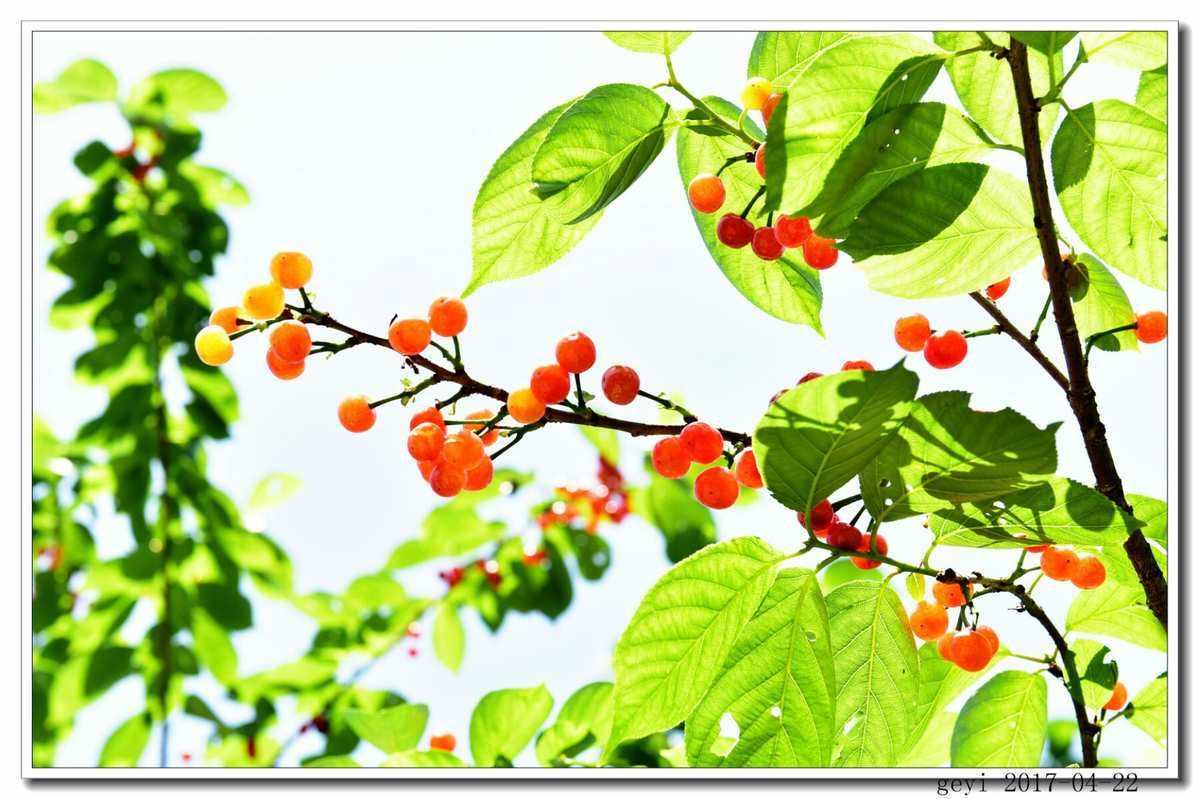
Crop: cherry
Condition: healthy